Presidency of Joe Biden

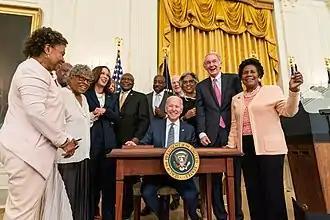
President Biden signed the Juneteenth National Independence Day Act into law, June 17, 2021.

In March 2021, 21 Republican state attorneys general of 21 states sued the Biden administration for revoking the Keystone XL pipeline permit. The suit claims Biden's executive order exceeded his authority.